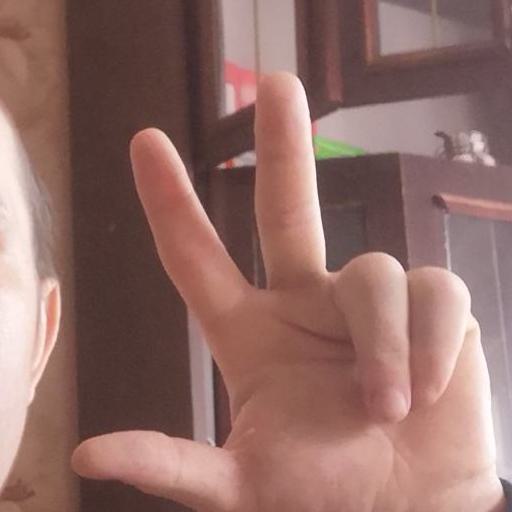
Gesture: three2